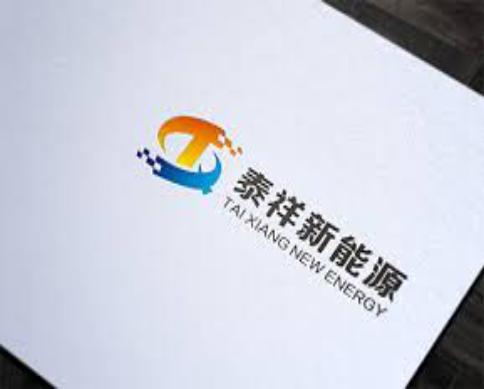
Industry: Food